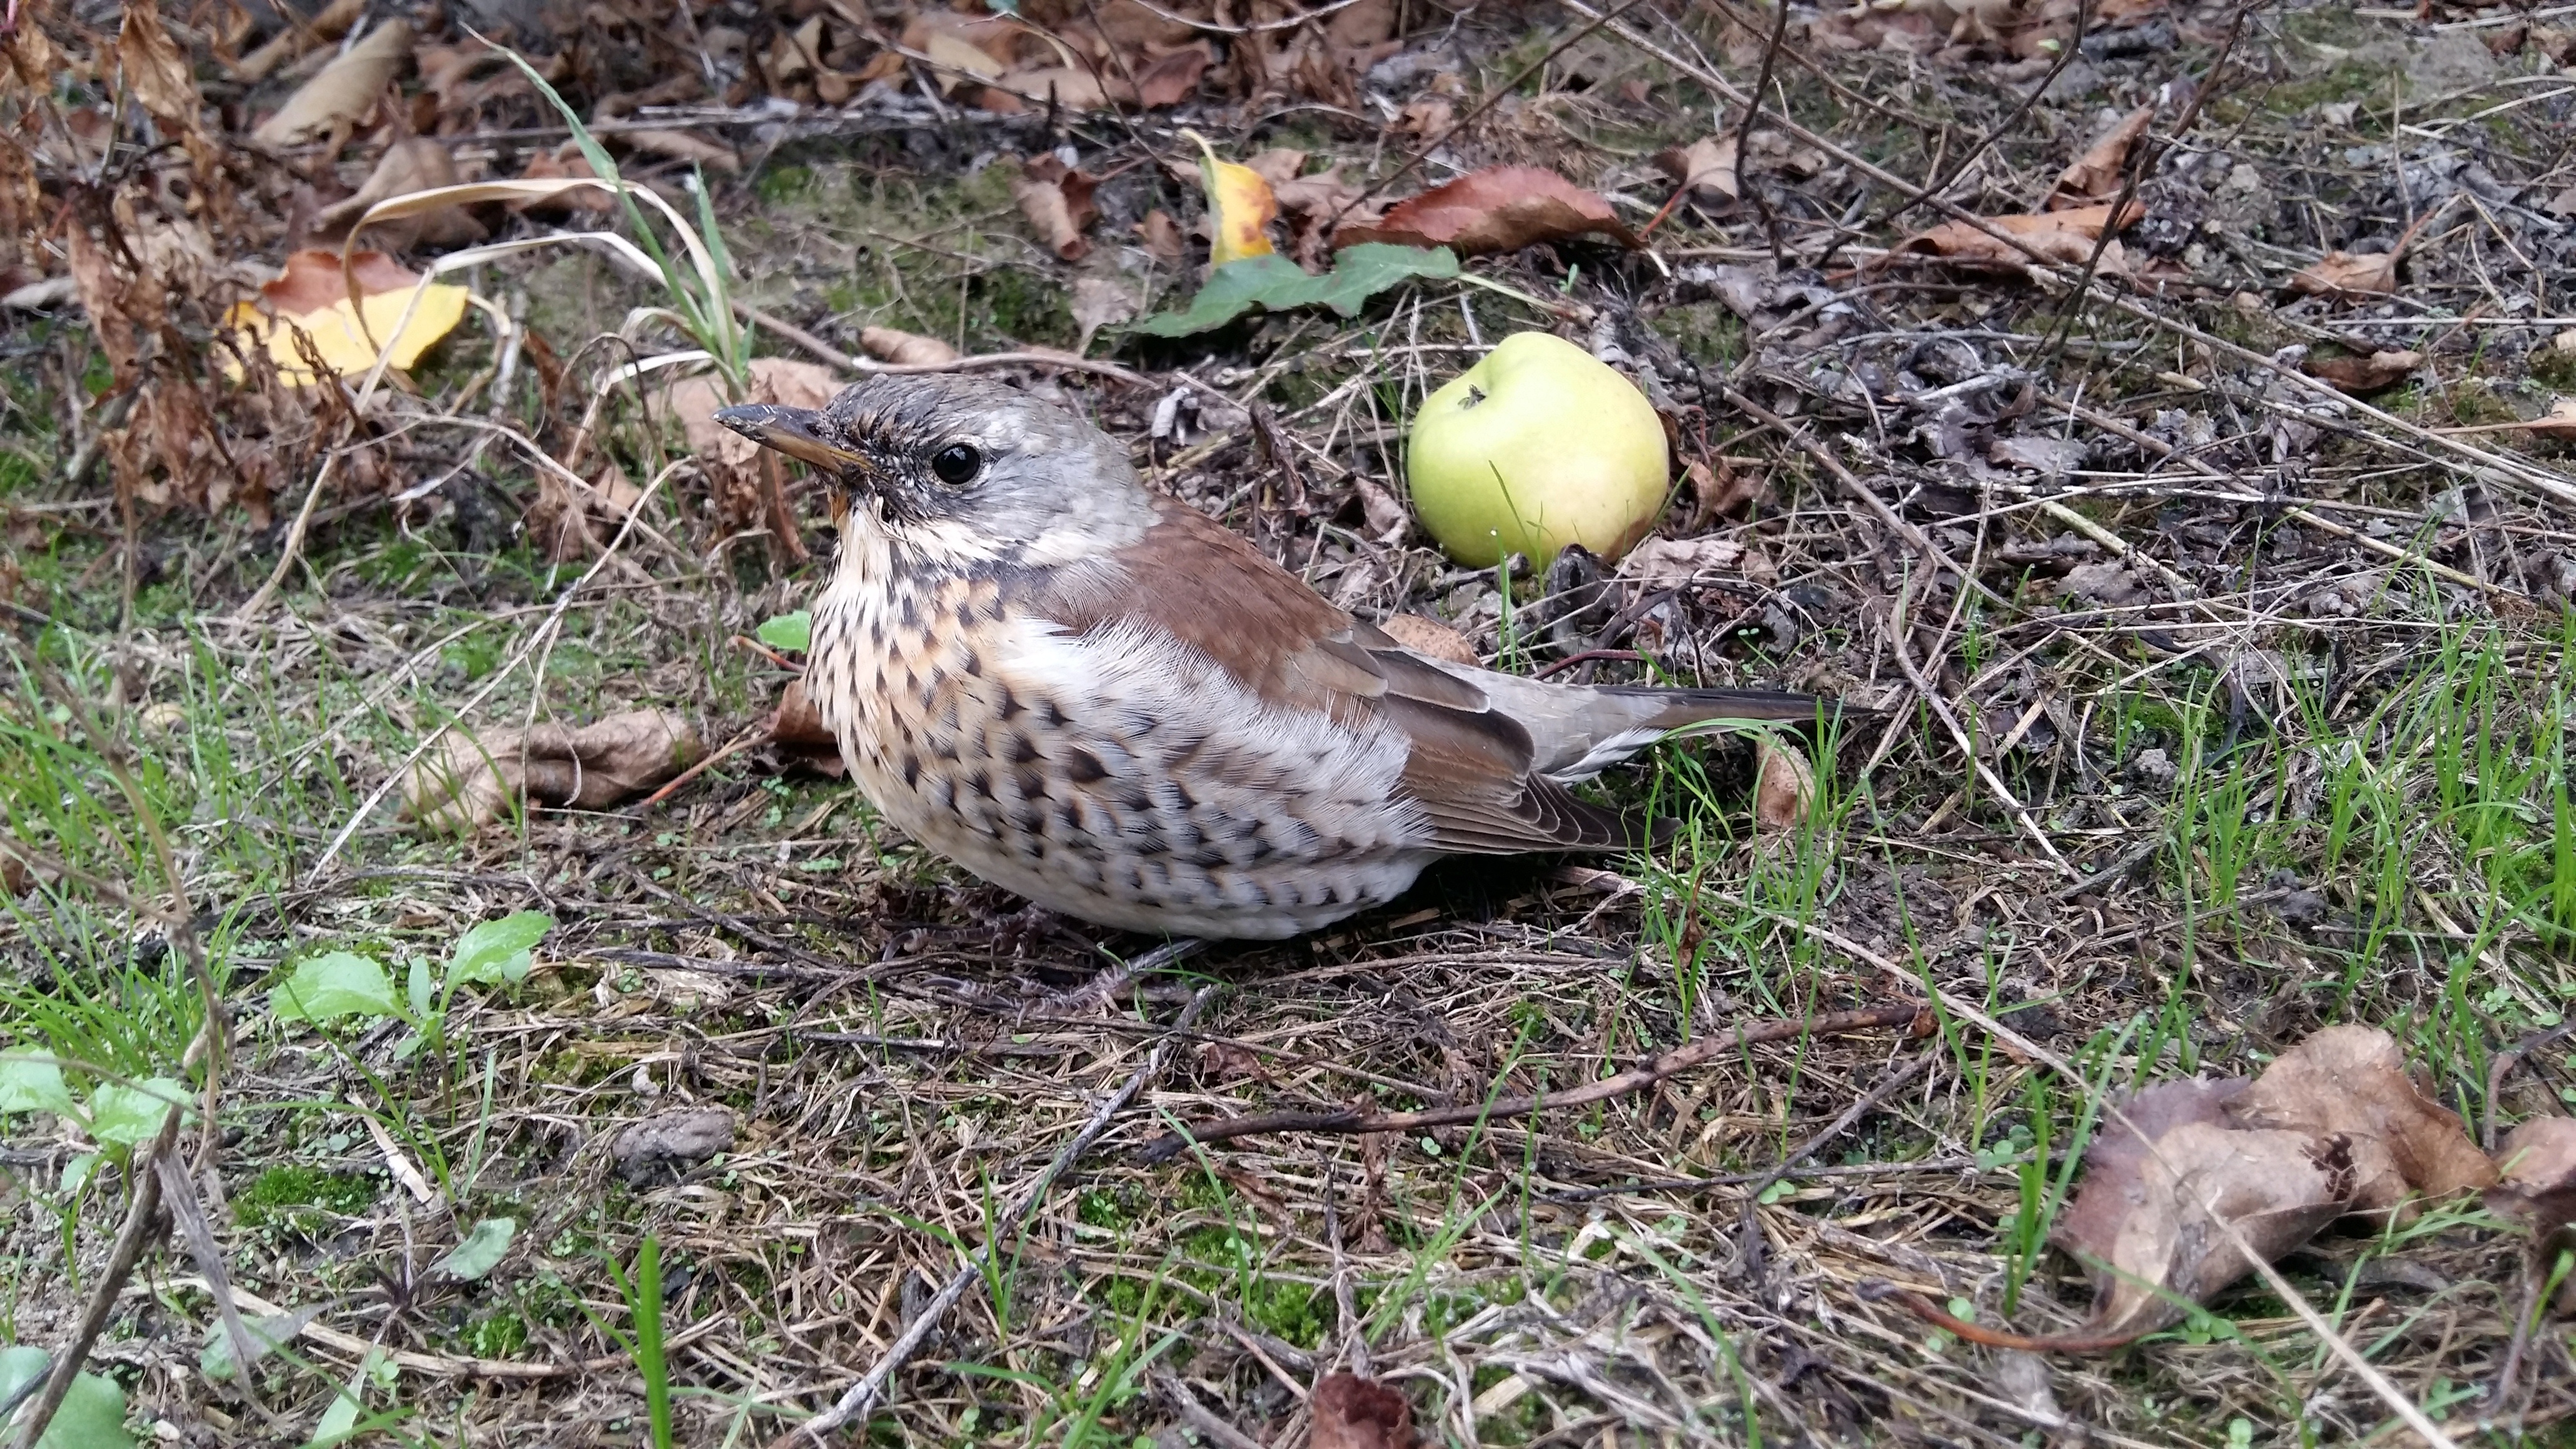
bird, wildlife, young, fauna, birds, vertebrate, sparrow, socket, chicks, thrush, snipe, shorebird, bird's nest, perching bird